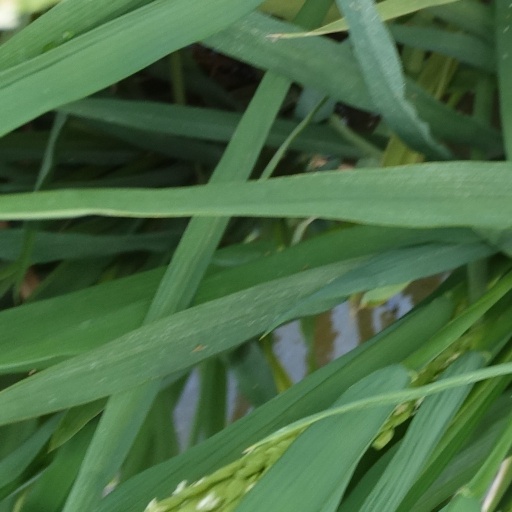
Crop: rice